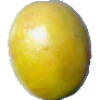
Label: Maracuja 1